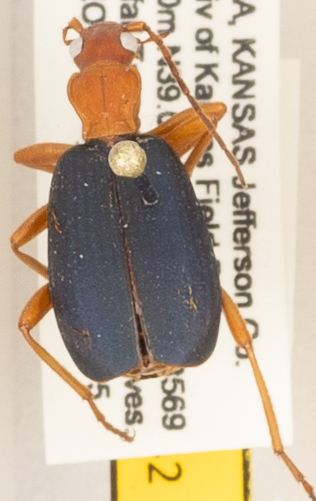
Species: Brachinus alternans
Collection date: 2019-05-15
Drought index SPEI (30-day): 1.28
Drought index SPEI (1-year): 0.39
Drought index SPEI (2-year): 0.1